John Lewis

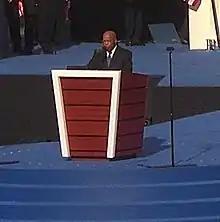

After nine years as a member of the U.S. House of Representatives, Wyche Fowler gave up the seat to make a successful run for the U.S. Senate. Lewis decided to run for the 5th district again. In the August Democratic primary, where a victory was considered tantamount to election, State Senator Julian Bond ranked first with 47%, just three points shy of winning outright. Lewis finished in second place with 35%. In the run-off, Lewis pulled an upset against Bond, defeating him 52% to 48%. The race was said to have "badly strained relations in Atlanta's black community" as many Black leaders had supported Bond over Lewis. Lewis was "endorsed by the Atlanta newspapers and a favorite of the white liberal establishment". His victory was due to strong results among white voters (a minority in the district). During the campaign, he ran advertisements accusing Bond of corruption, implying that Bond used cocaine, and suggesting that Bond had lied about his civil rights activism.